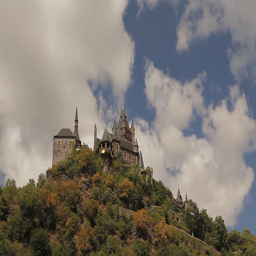
an ancient castle is majestically rising on the mountain , like a dark giant , grimly peering into carefree tourists on their small boats .